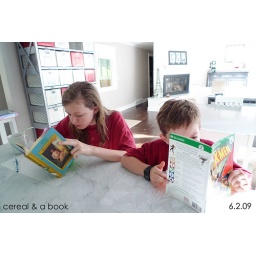
cami always has a book in front of her at the table (except for dinner).now grady does too!